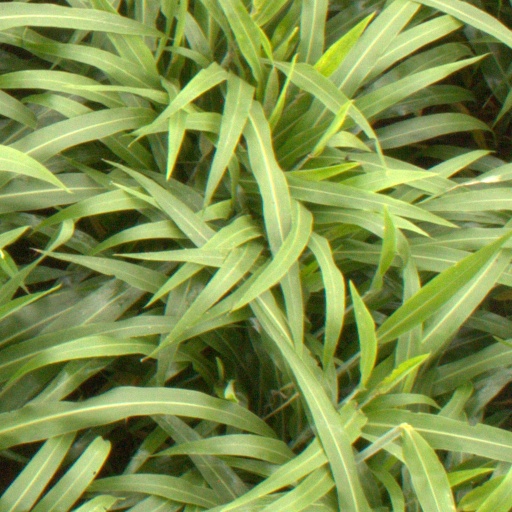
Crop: sorghum